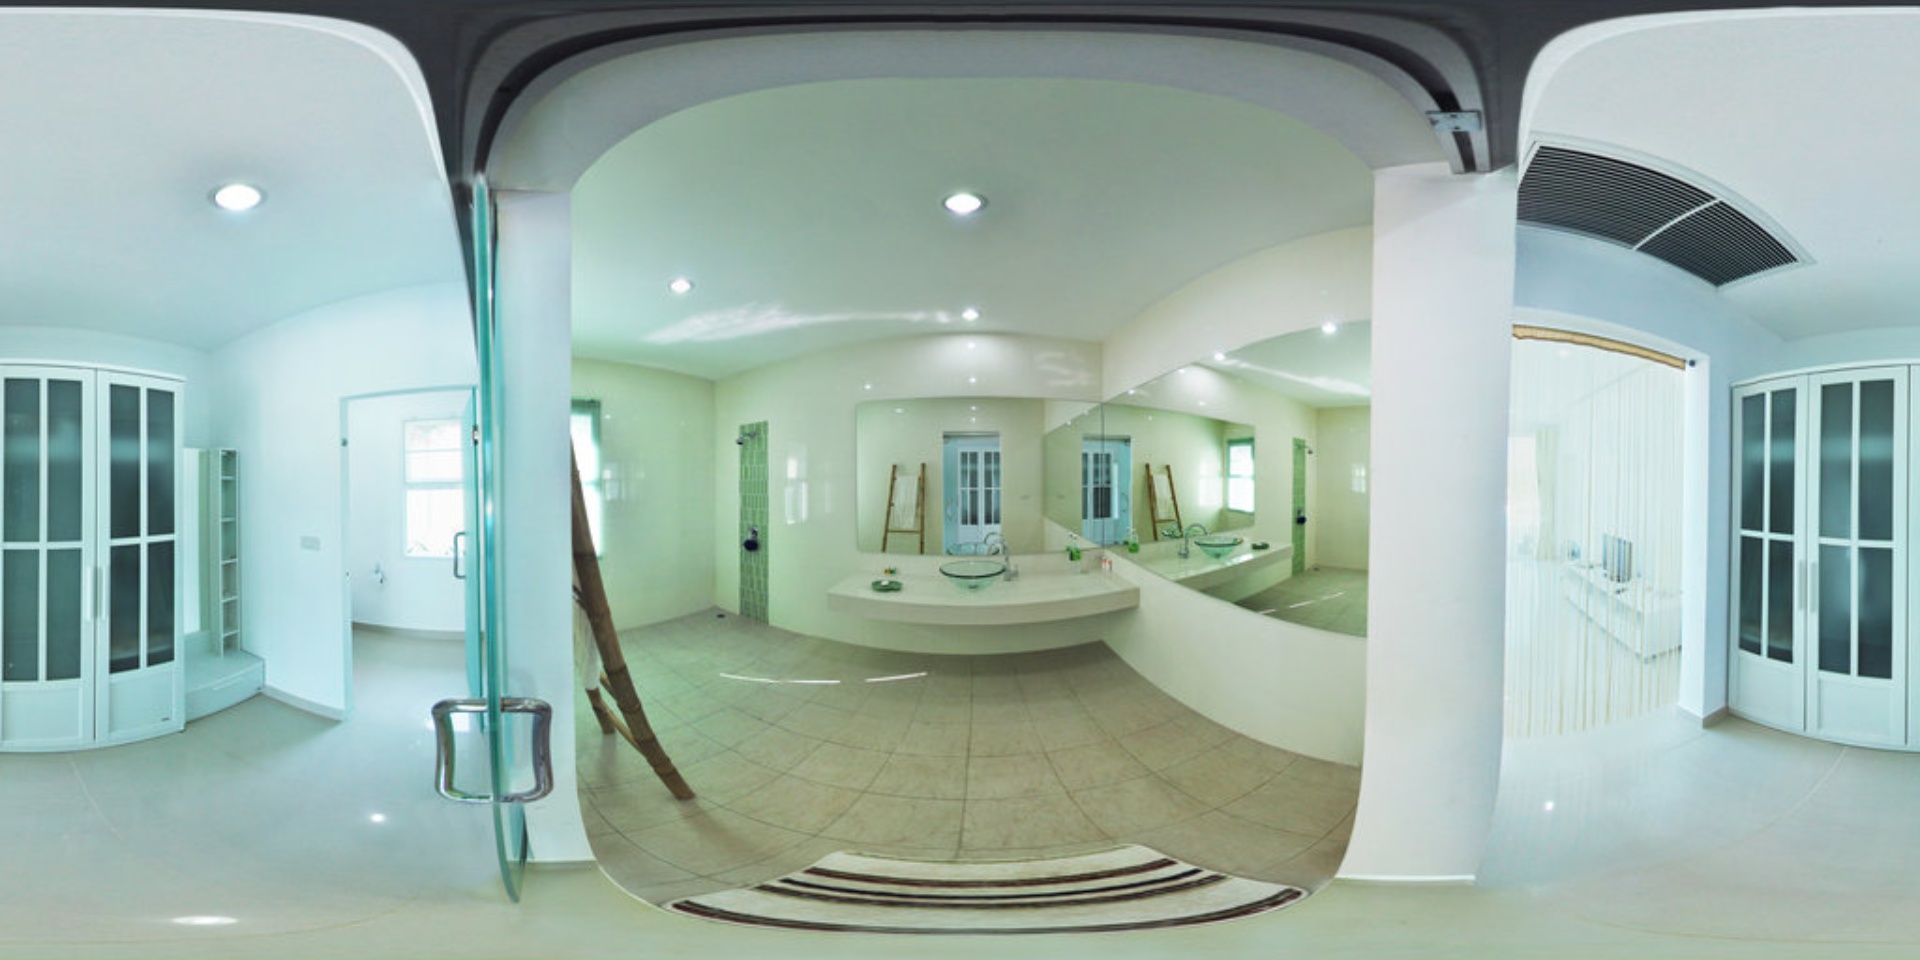
Referred object: the round glass sink on the vanity

Referred object: the striped floor mat

Referred object: the wooden ladder opposite the sink